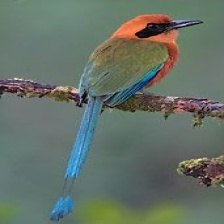
Species: RUFUOS MOTMOT
Scientific name: BARYPHTHENGUS MARTII